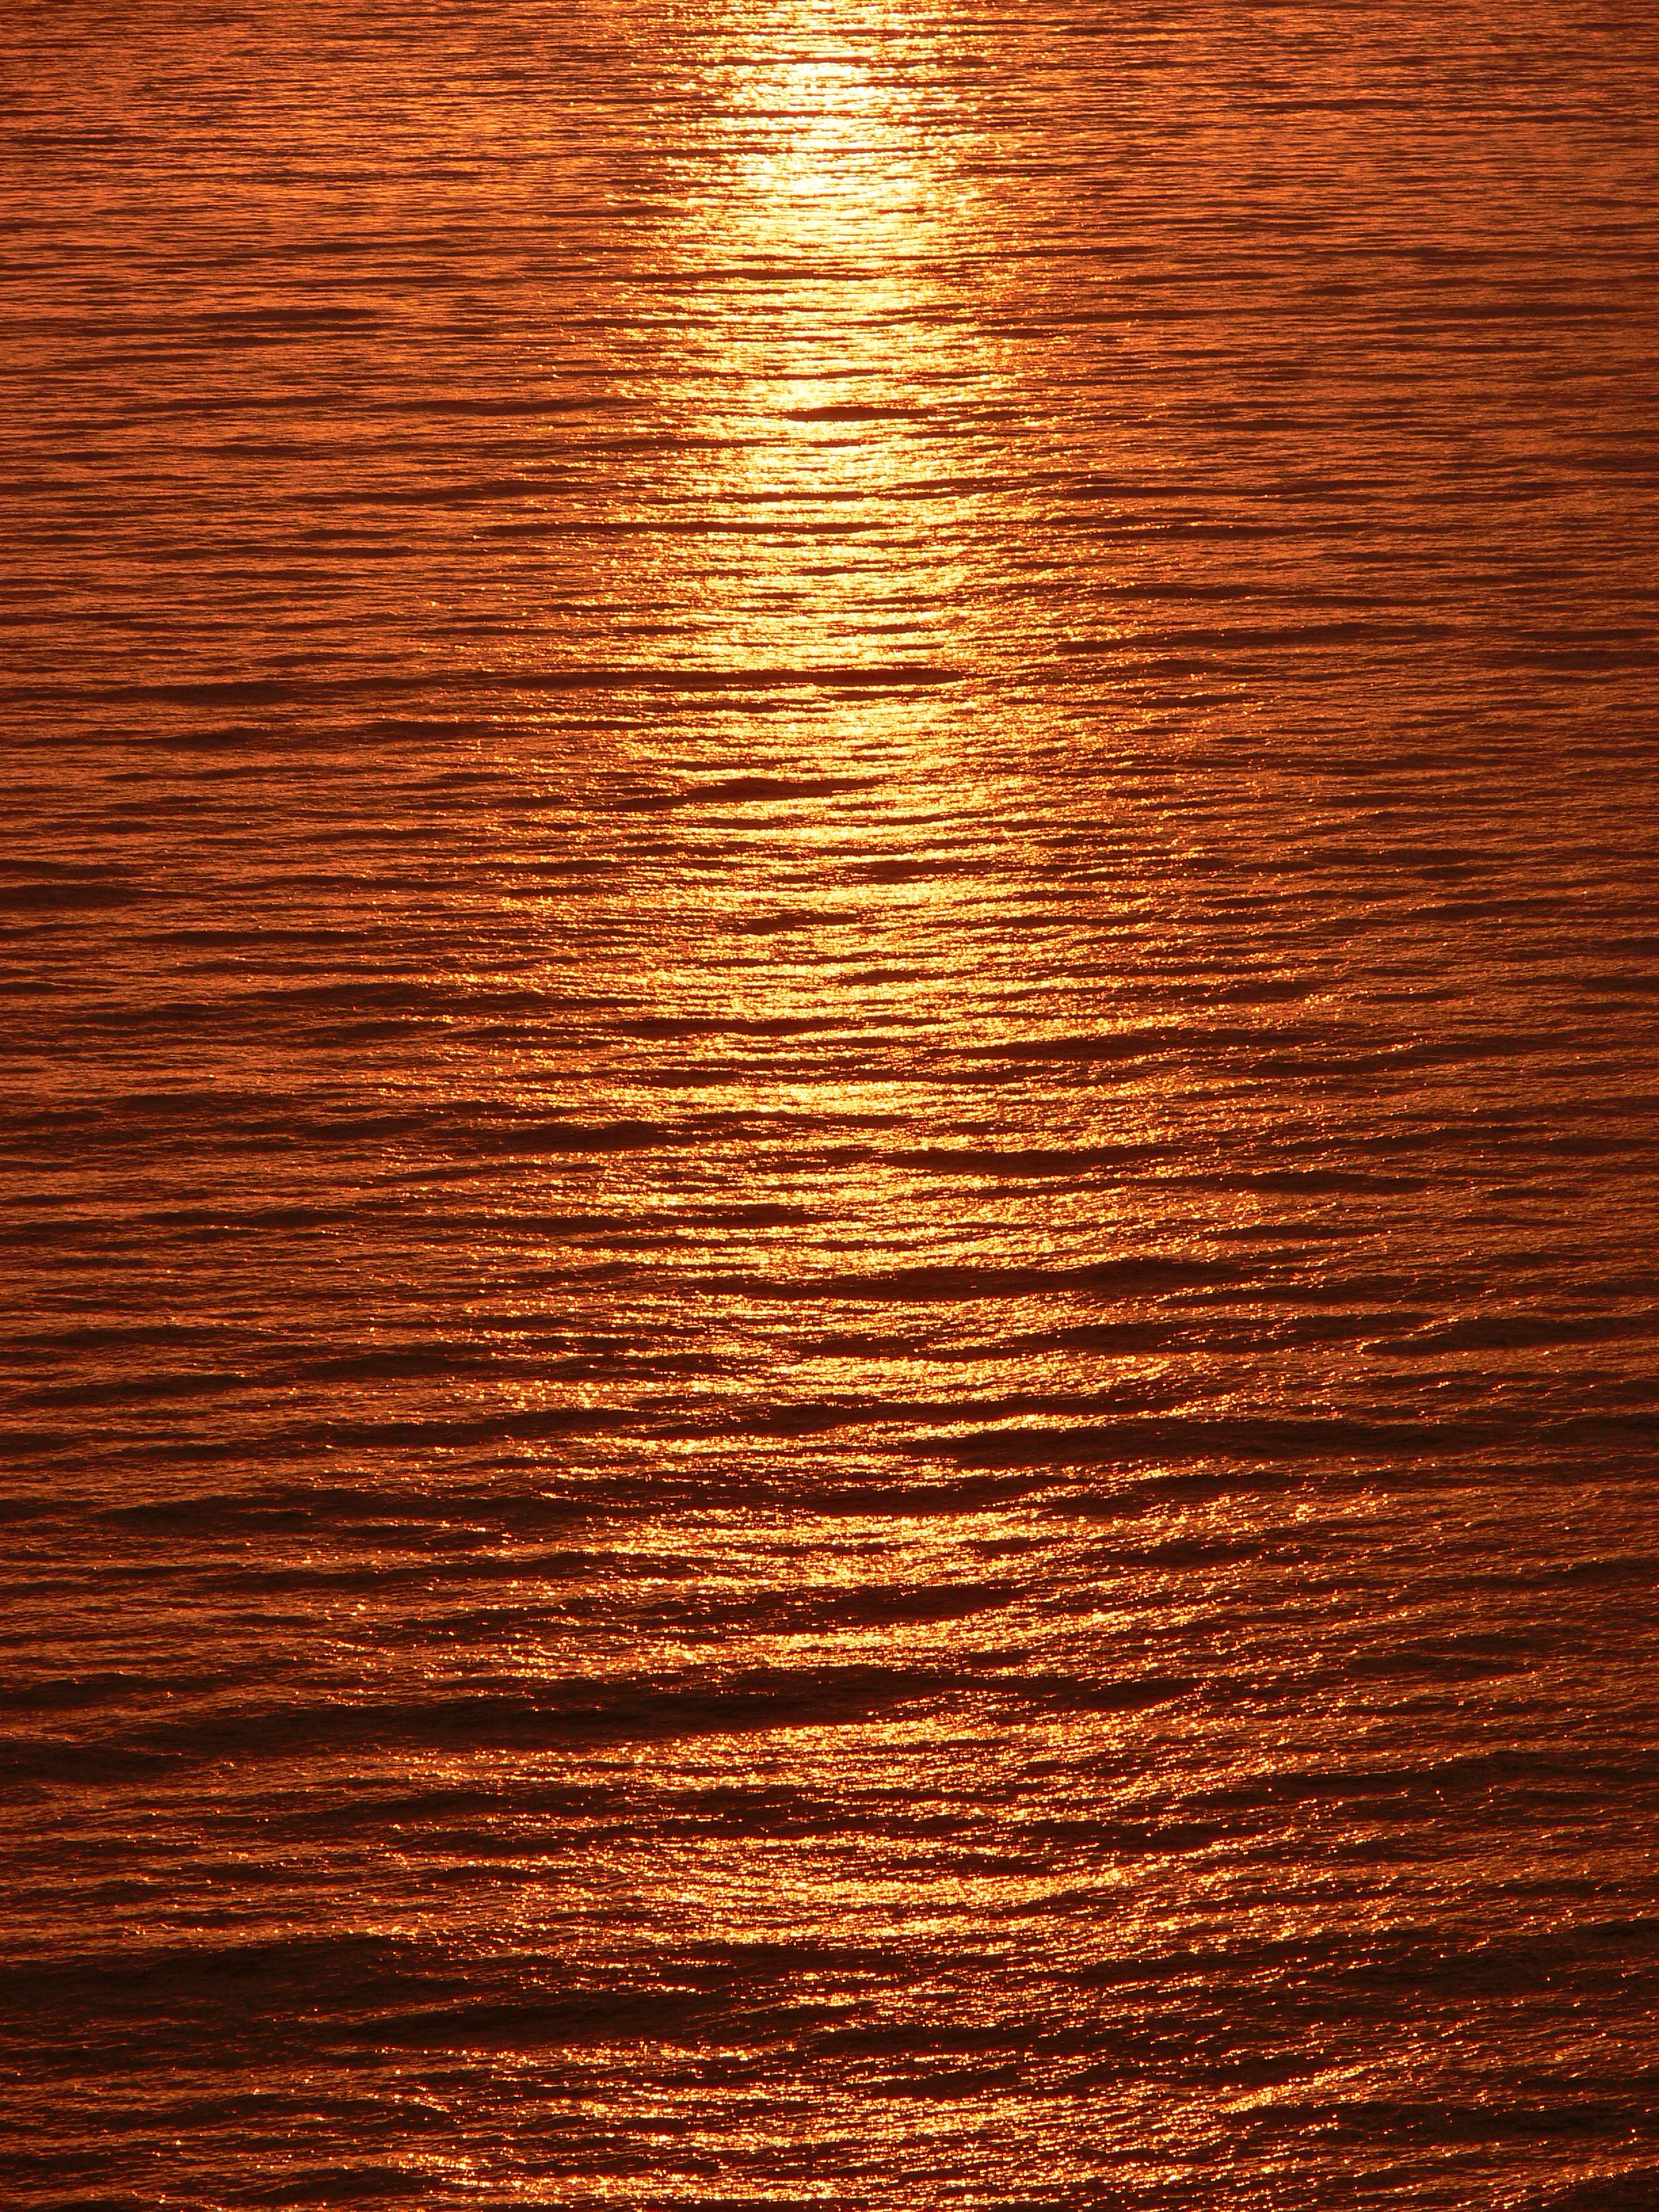
sea, light, wood, sunset, sunlight, texture, floor, line, reflection, red, color, peaceful, brown, circle, hardwood, streak, reflected, calm sea, flooring, wood flooring, computer wallpaper, wood stain